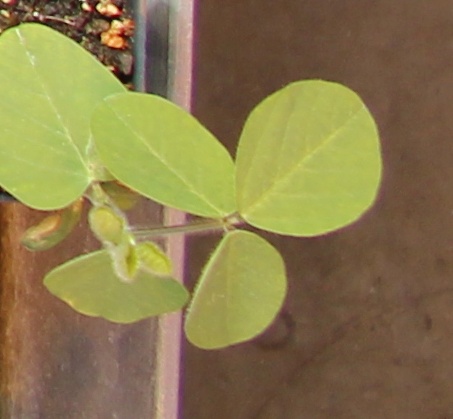
Label: Soybean